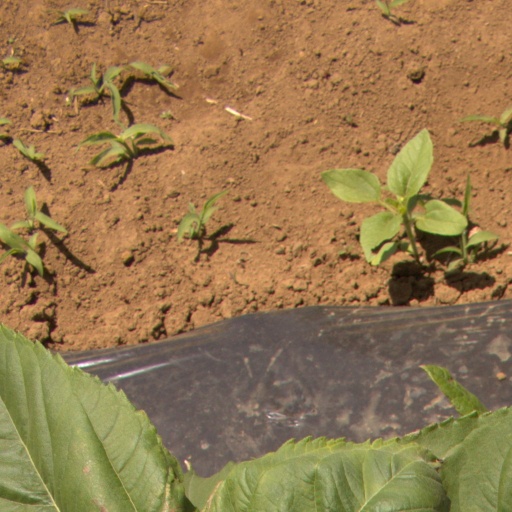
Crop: Jerusalem artichoke